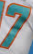
Number: 7